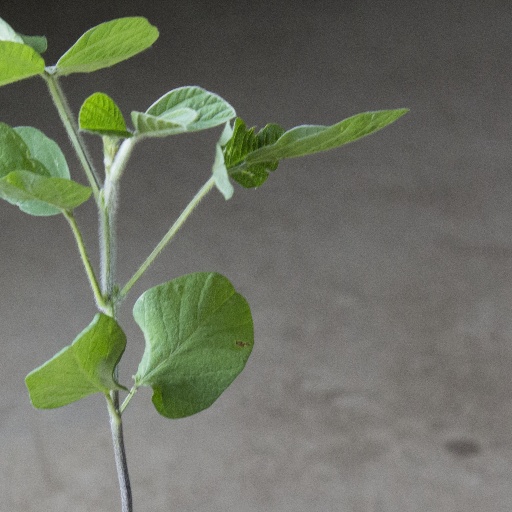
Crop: soybean